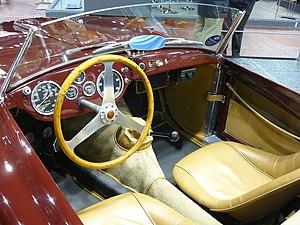
Retromobile 2012
La société Siata, acronyme de Società Italiana Applicazioni Tecniche Auto-Aviatorie, était un petit constructeur italien d'automobiles, créé en 1926 par Giorgio Ambrosini et qui restera en activité en Italie jusqu'en 1970.